Stoat

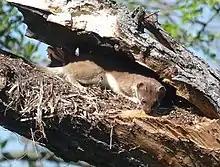
Stoat nesting in a hollow tree.

Stoat territoriality has a generally mustelid spacing pattern, with male territories encompassing smaller female territories, which they defend from other males. The size of the territory and the ranging behaviour of its occupants varies seasonally, depending on the abundance of food and mates. During the breeding season, the ranges of females remain unchanged, while males either become roamers, strayers or transients. Dominant older males have territories 50 times larger than those of younger, socially inferior males. Both sexes mark their territories with urine, feces and two types of scent marks; anal drags are meant to convey territorial occupancy, and body rubbing is associated with agonistic encounters.